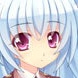
Portrait style: Anime Portrait